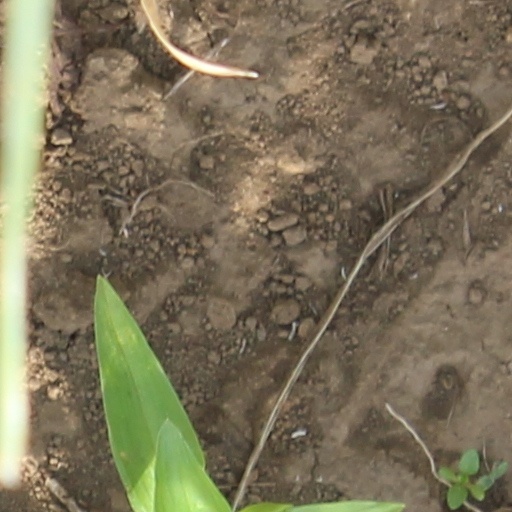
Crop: wheat